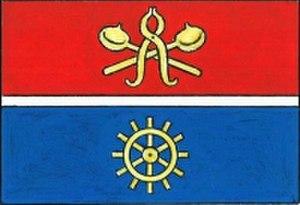
Stará Huť est une commune du district de Příbram, dans la région de Bohême-Centrale, en République tchèque. Sa population s'élevait à 1 503 habitants en 2020.